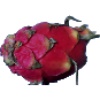
Label: red_pitahaya